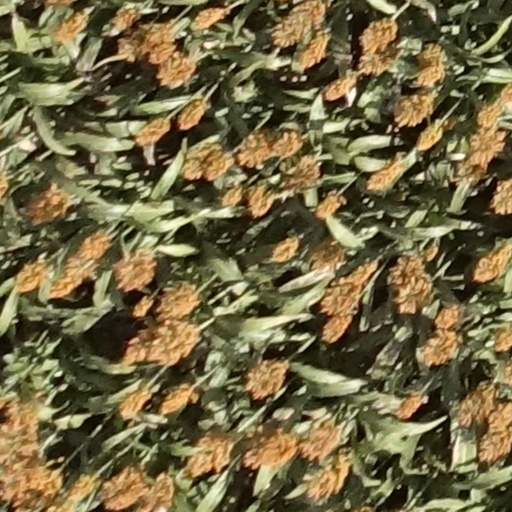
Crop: sorghum